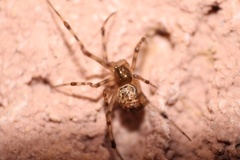
Species: Parasteatoda_tepidariorum